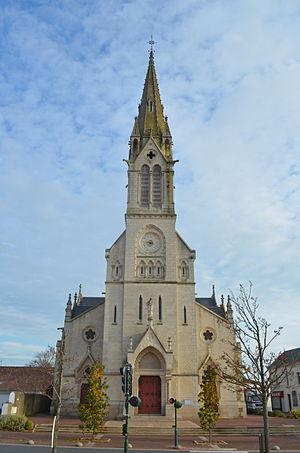
Eglise de Soullans (Vendée)
La liste des églises de la Vendée recense de la manière la plus complète possible les églises, cathédrale et basiliques situées dans le département français de la Vendée.
Soullans est une commune de l'Ouest de la France, située dans le département de la Vendée en région Pays de la Loire.